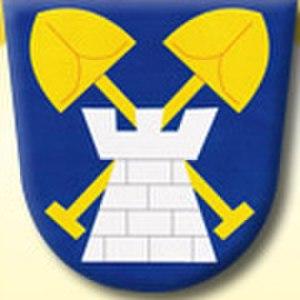
Kladníky est une commune du district de Přerov, dans la région d'Olomouc, en République tchèque. Sa population s'élevait à 148 habitants en 2018.